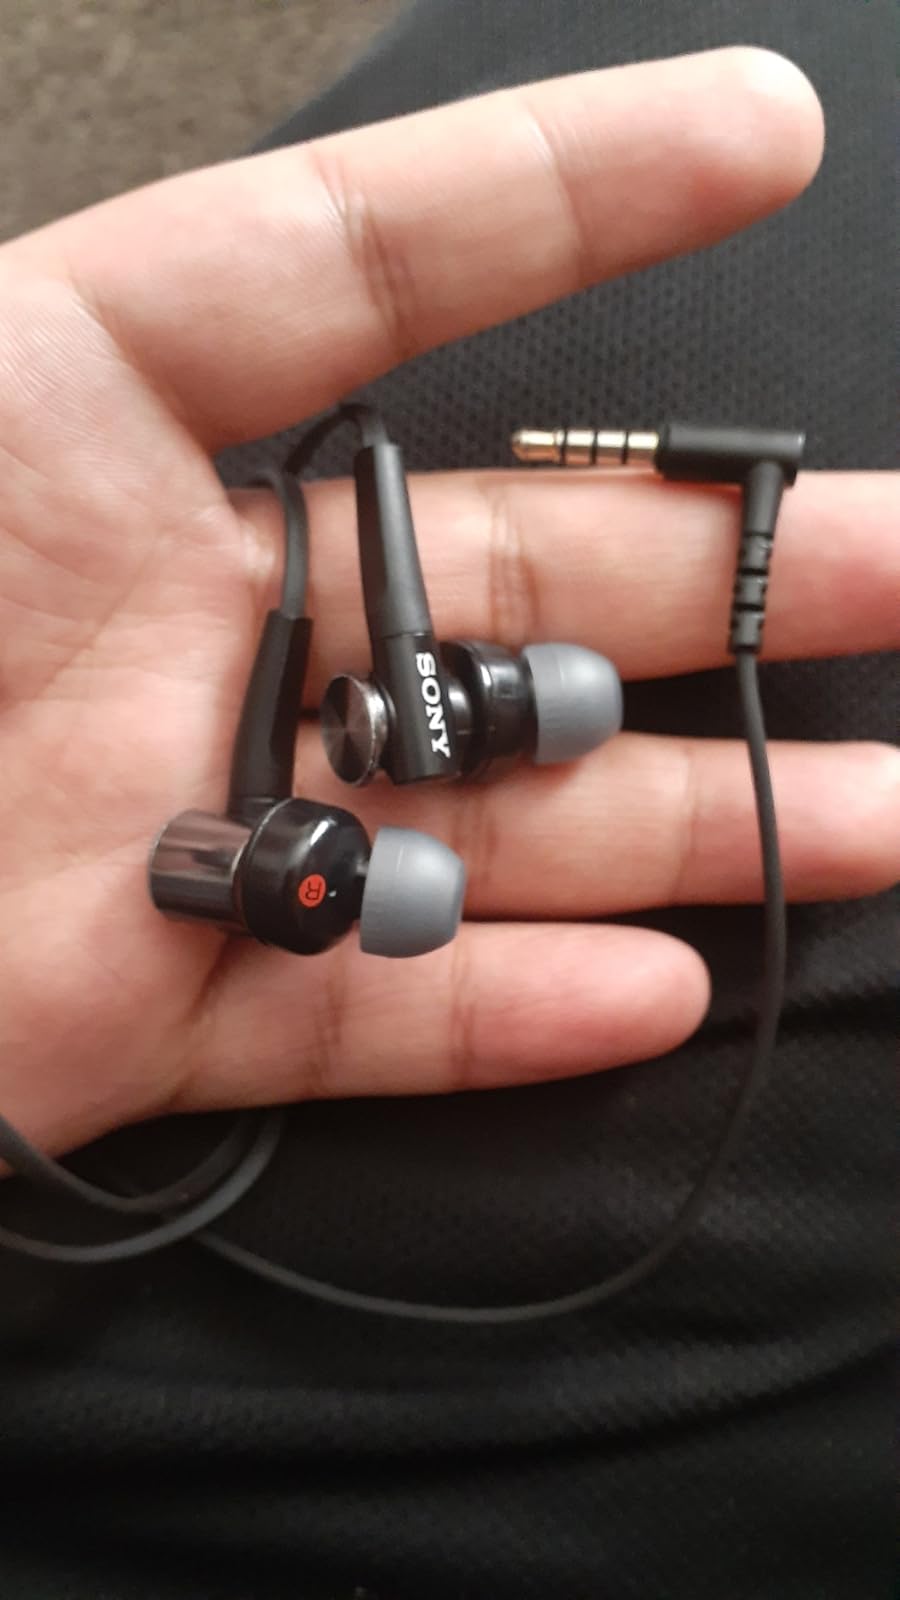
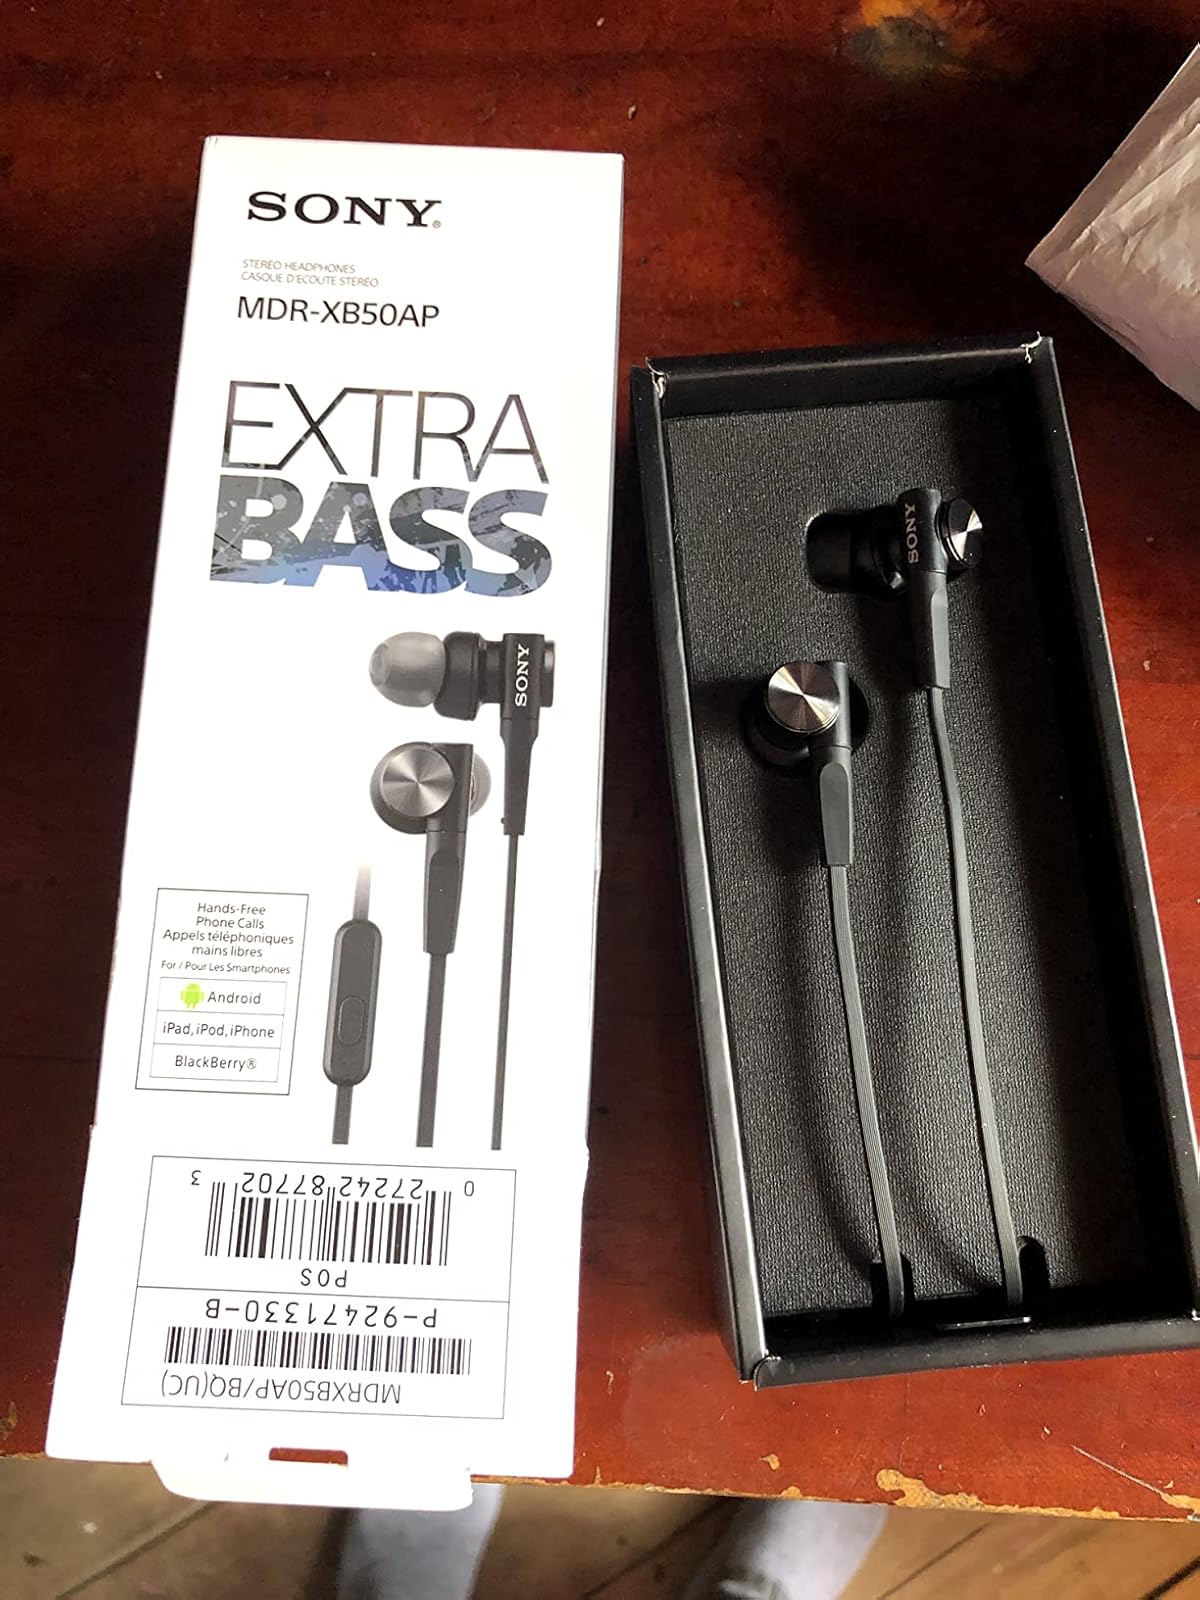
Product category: headphones
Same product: yes